Messerschmitt Me 262 variants

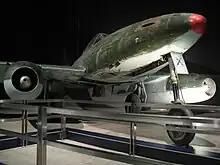
The sole surviving Me 262A-2a. This aircraft retained its empty upper gun ports.

Based on the "Jäger u.Jabo" proposal from the September 1943 report, the Me 262A-2a, nicknamed "Sturmvogel" (German: "Storm Bird"), was the definitive fighter-bomber version of the Me 262. While similar to the Me 262A-1a, the A-2a featured bomb racks capable of carrying two 250 kg (550 lb) or 500 kg (1,100 lb) bombs under the fuselage, and the upper pair of guns was deleted for balance, though some aircraft retained their empty upper gun ports.